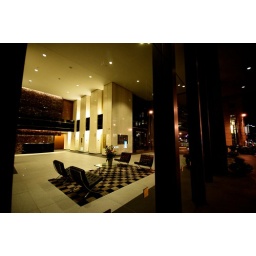
office building around northbeach / chinatown SF(pretty sure the chairs are not the real deal)